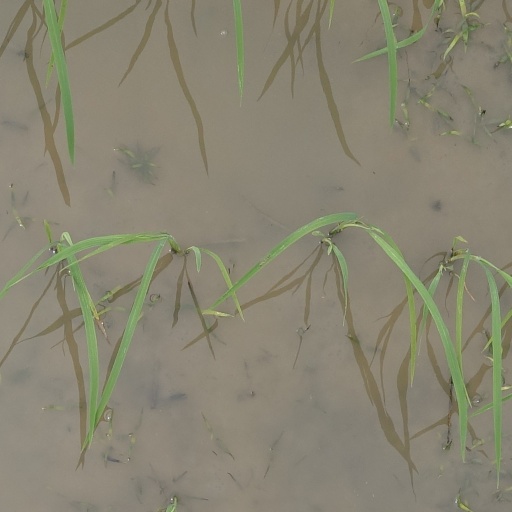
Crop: rice